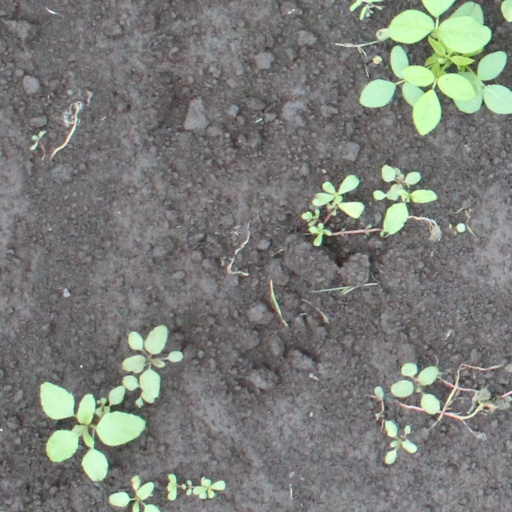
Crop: soybean